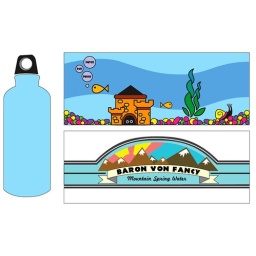
Water bottle design I made for a Sigg water bottle collaboration with BVF. Drawn by me, concept by gordon